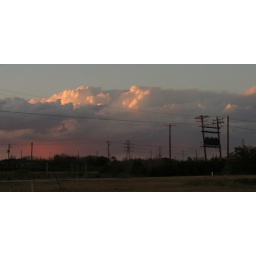
These clouds looked like mountains in the distance. Foreground isn't great but the clouds and colors were amazing.